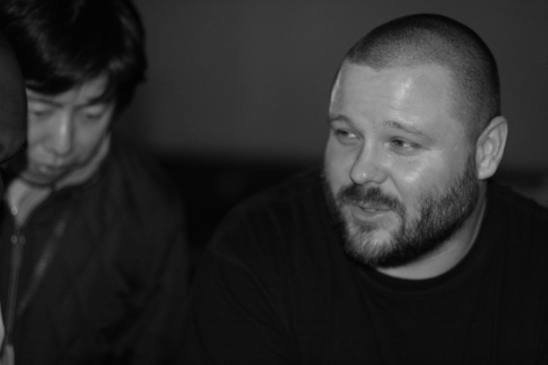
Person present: Yes